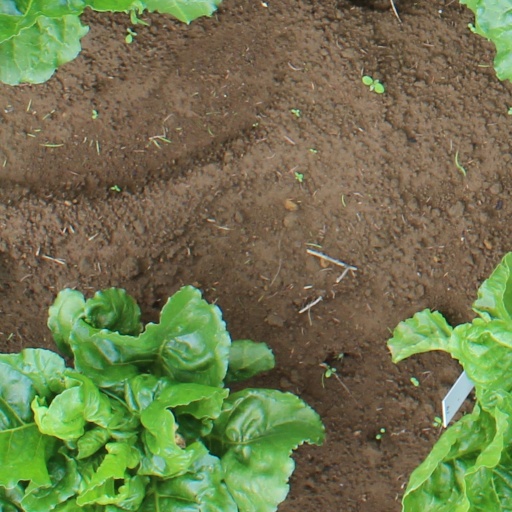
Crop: sugar beet